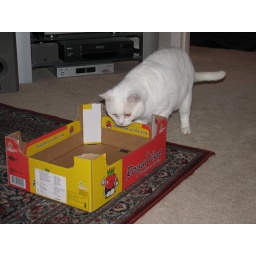
Ping pong ball in box